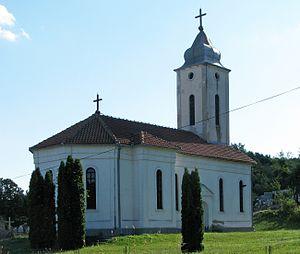
L'église de la Sainte-Trinité de Brza Palanka est une église orthodoxe serbe serbe située à Brza Palanka, dans la municipalité de Kladovo et dans le district de Bor en Serbie. Elle est inscrite sur la liste des monuments culturels protégés de la République de Serbie.
Cet article recense les monuments culturels du district de Bor en Serbie.
Brza Palanka est une ville de Serbie située dans la municipalité de Kladovo, district de Bor. Au recensement de 2011, elle comptait 855 habitants.